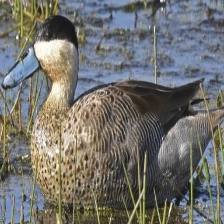
Species: PUNA TEAL
Scientific name: ANAS PUNA
ImageNet parent category: drake